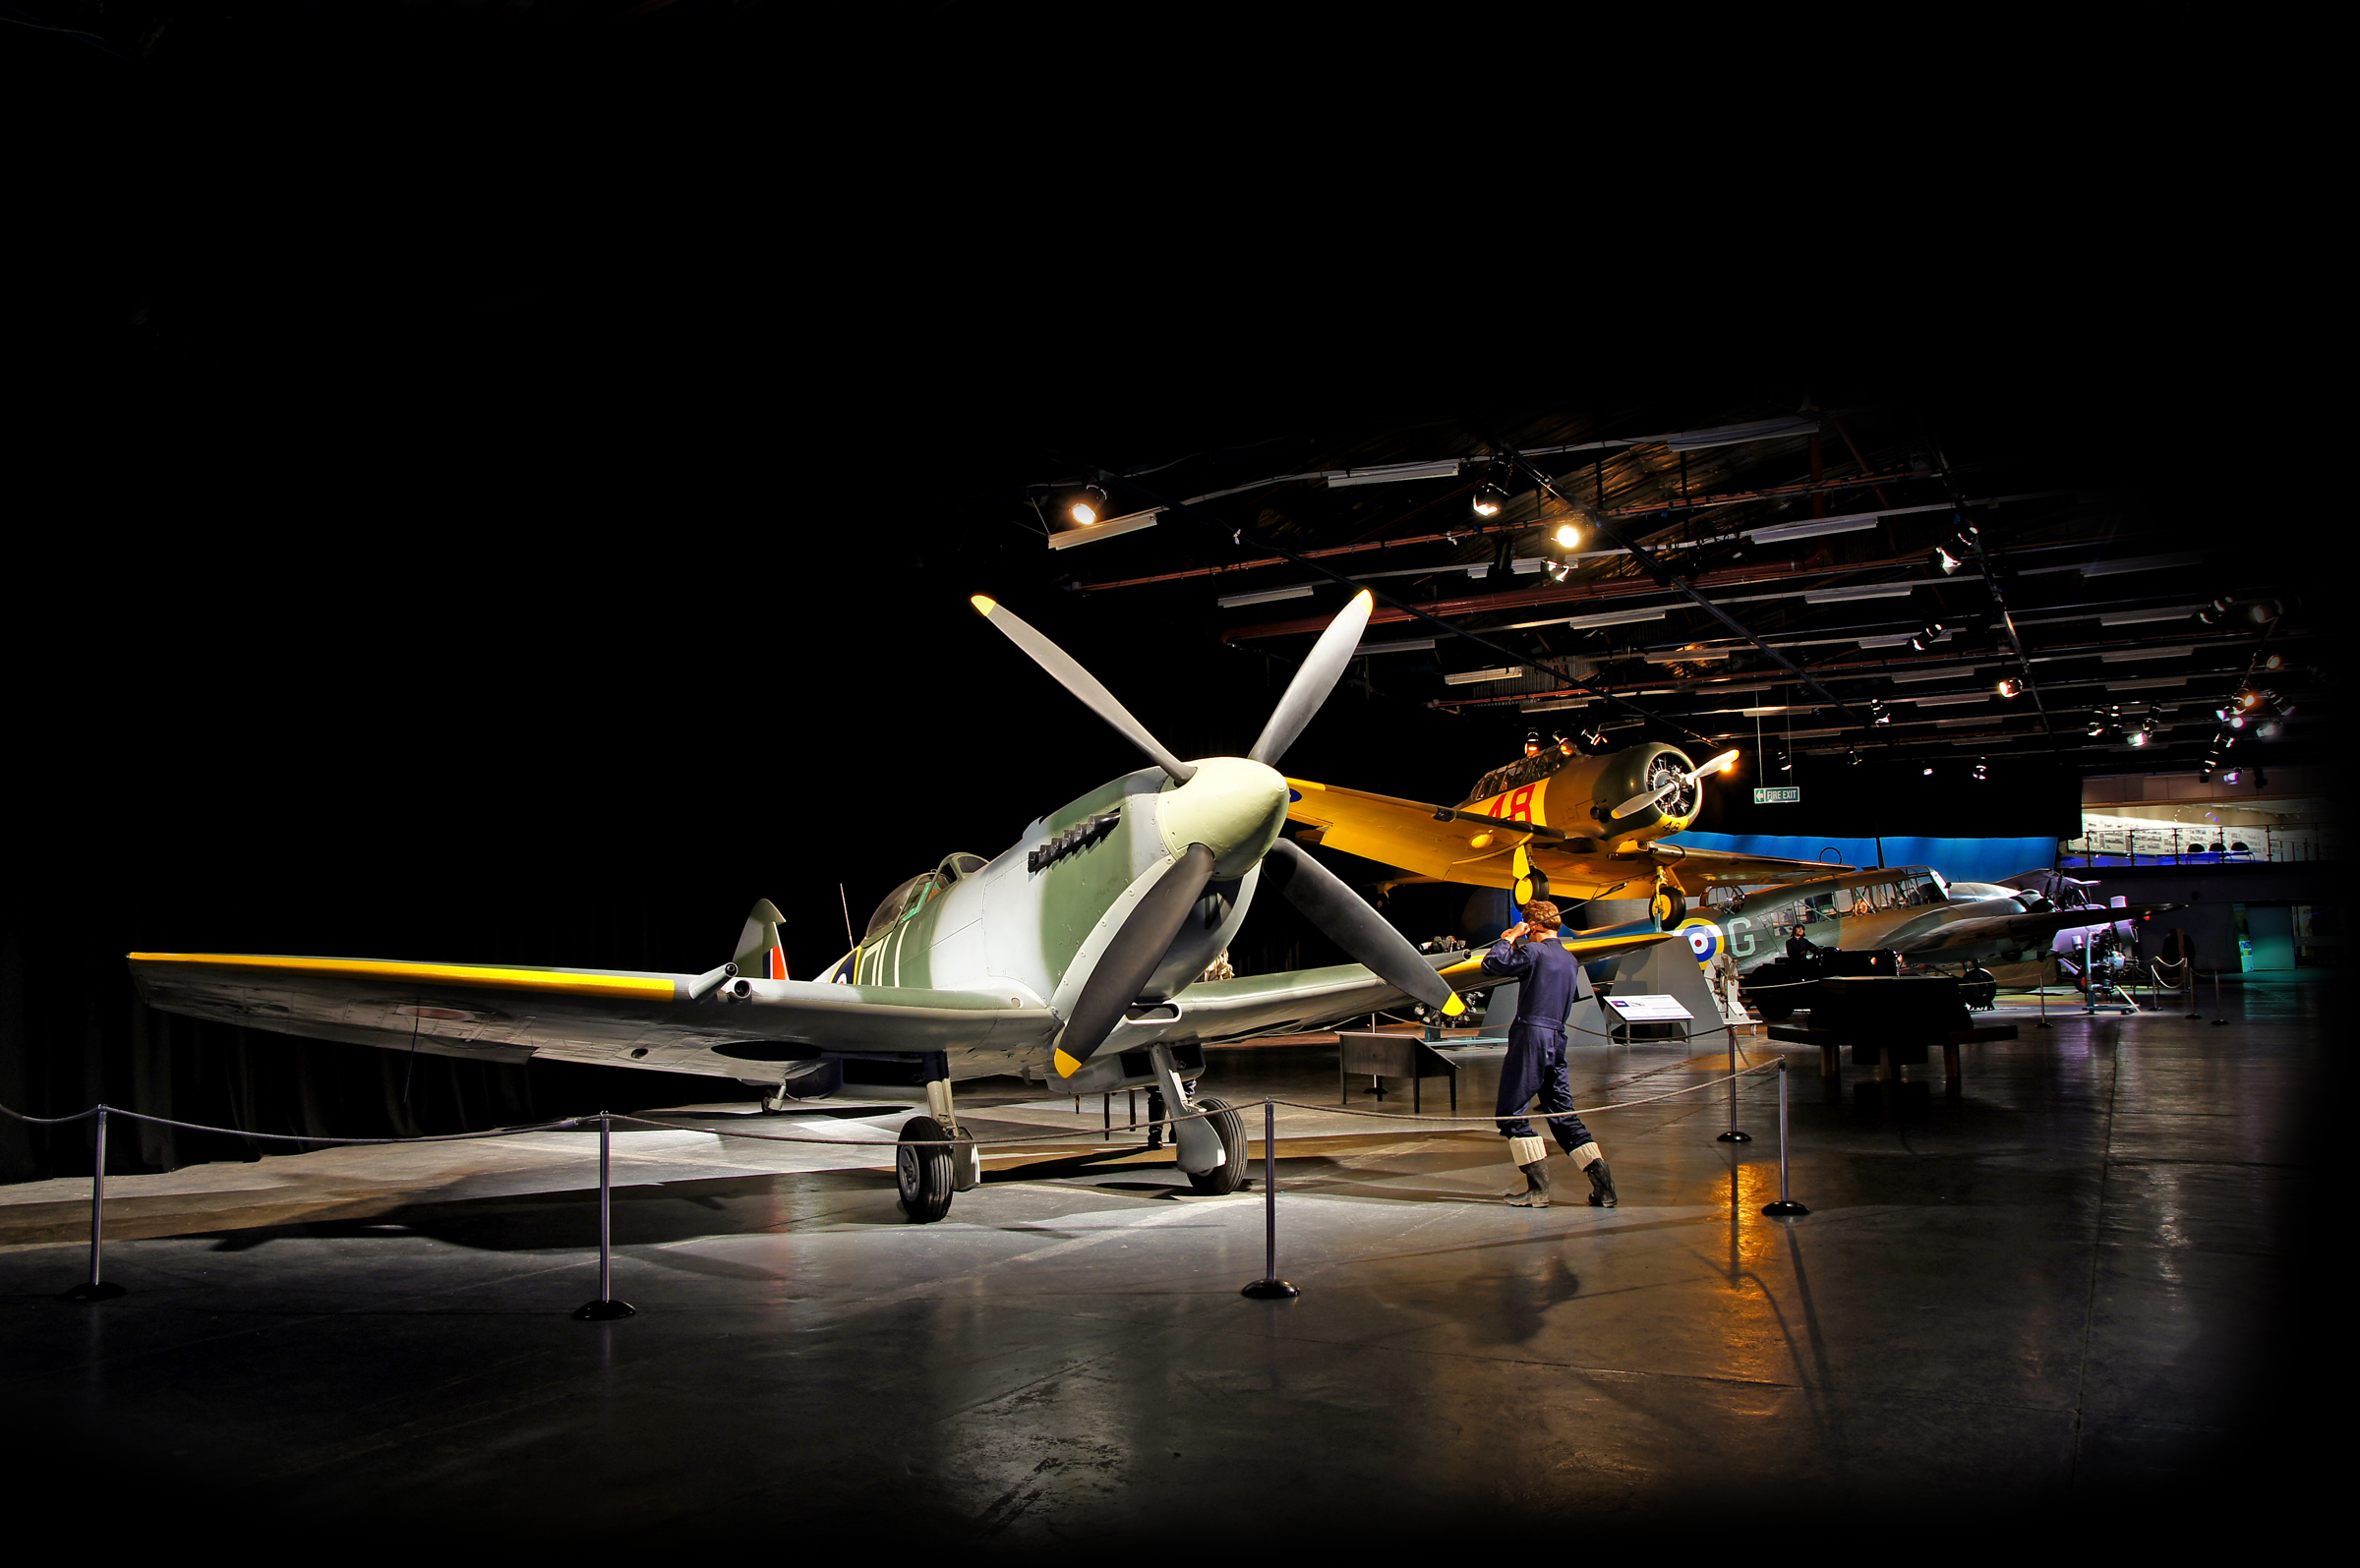
wing, night, airplane, aircraft, vehicle, airline, aviation, flight, publicdomain, tourist attraction, fighteraircraftww2, atmosphere of earth, aerospace engineering, aircraft engine